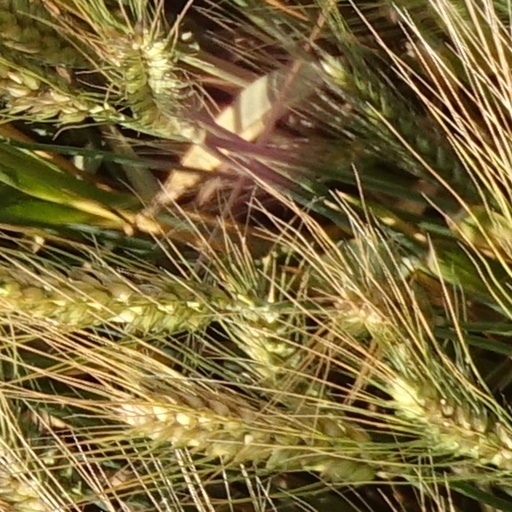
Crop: wheat